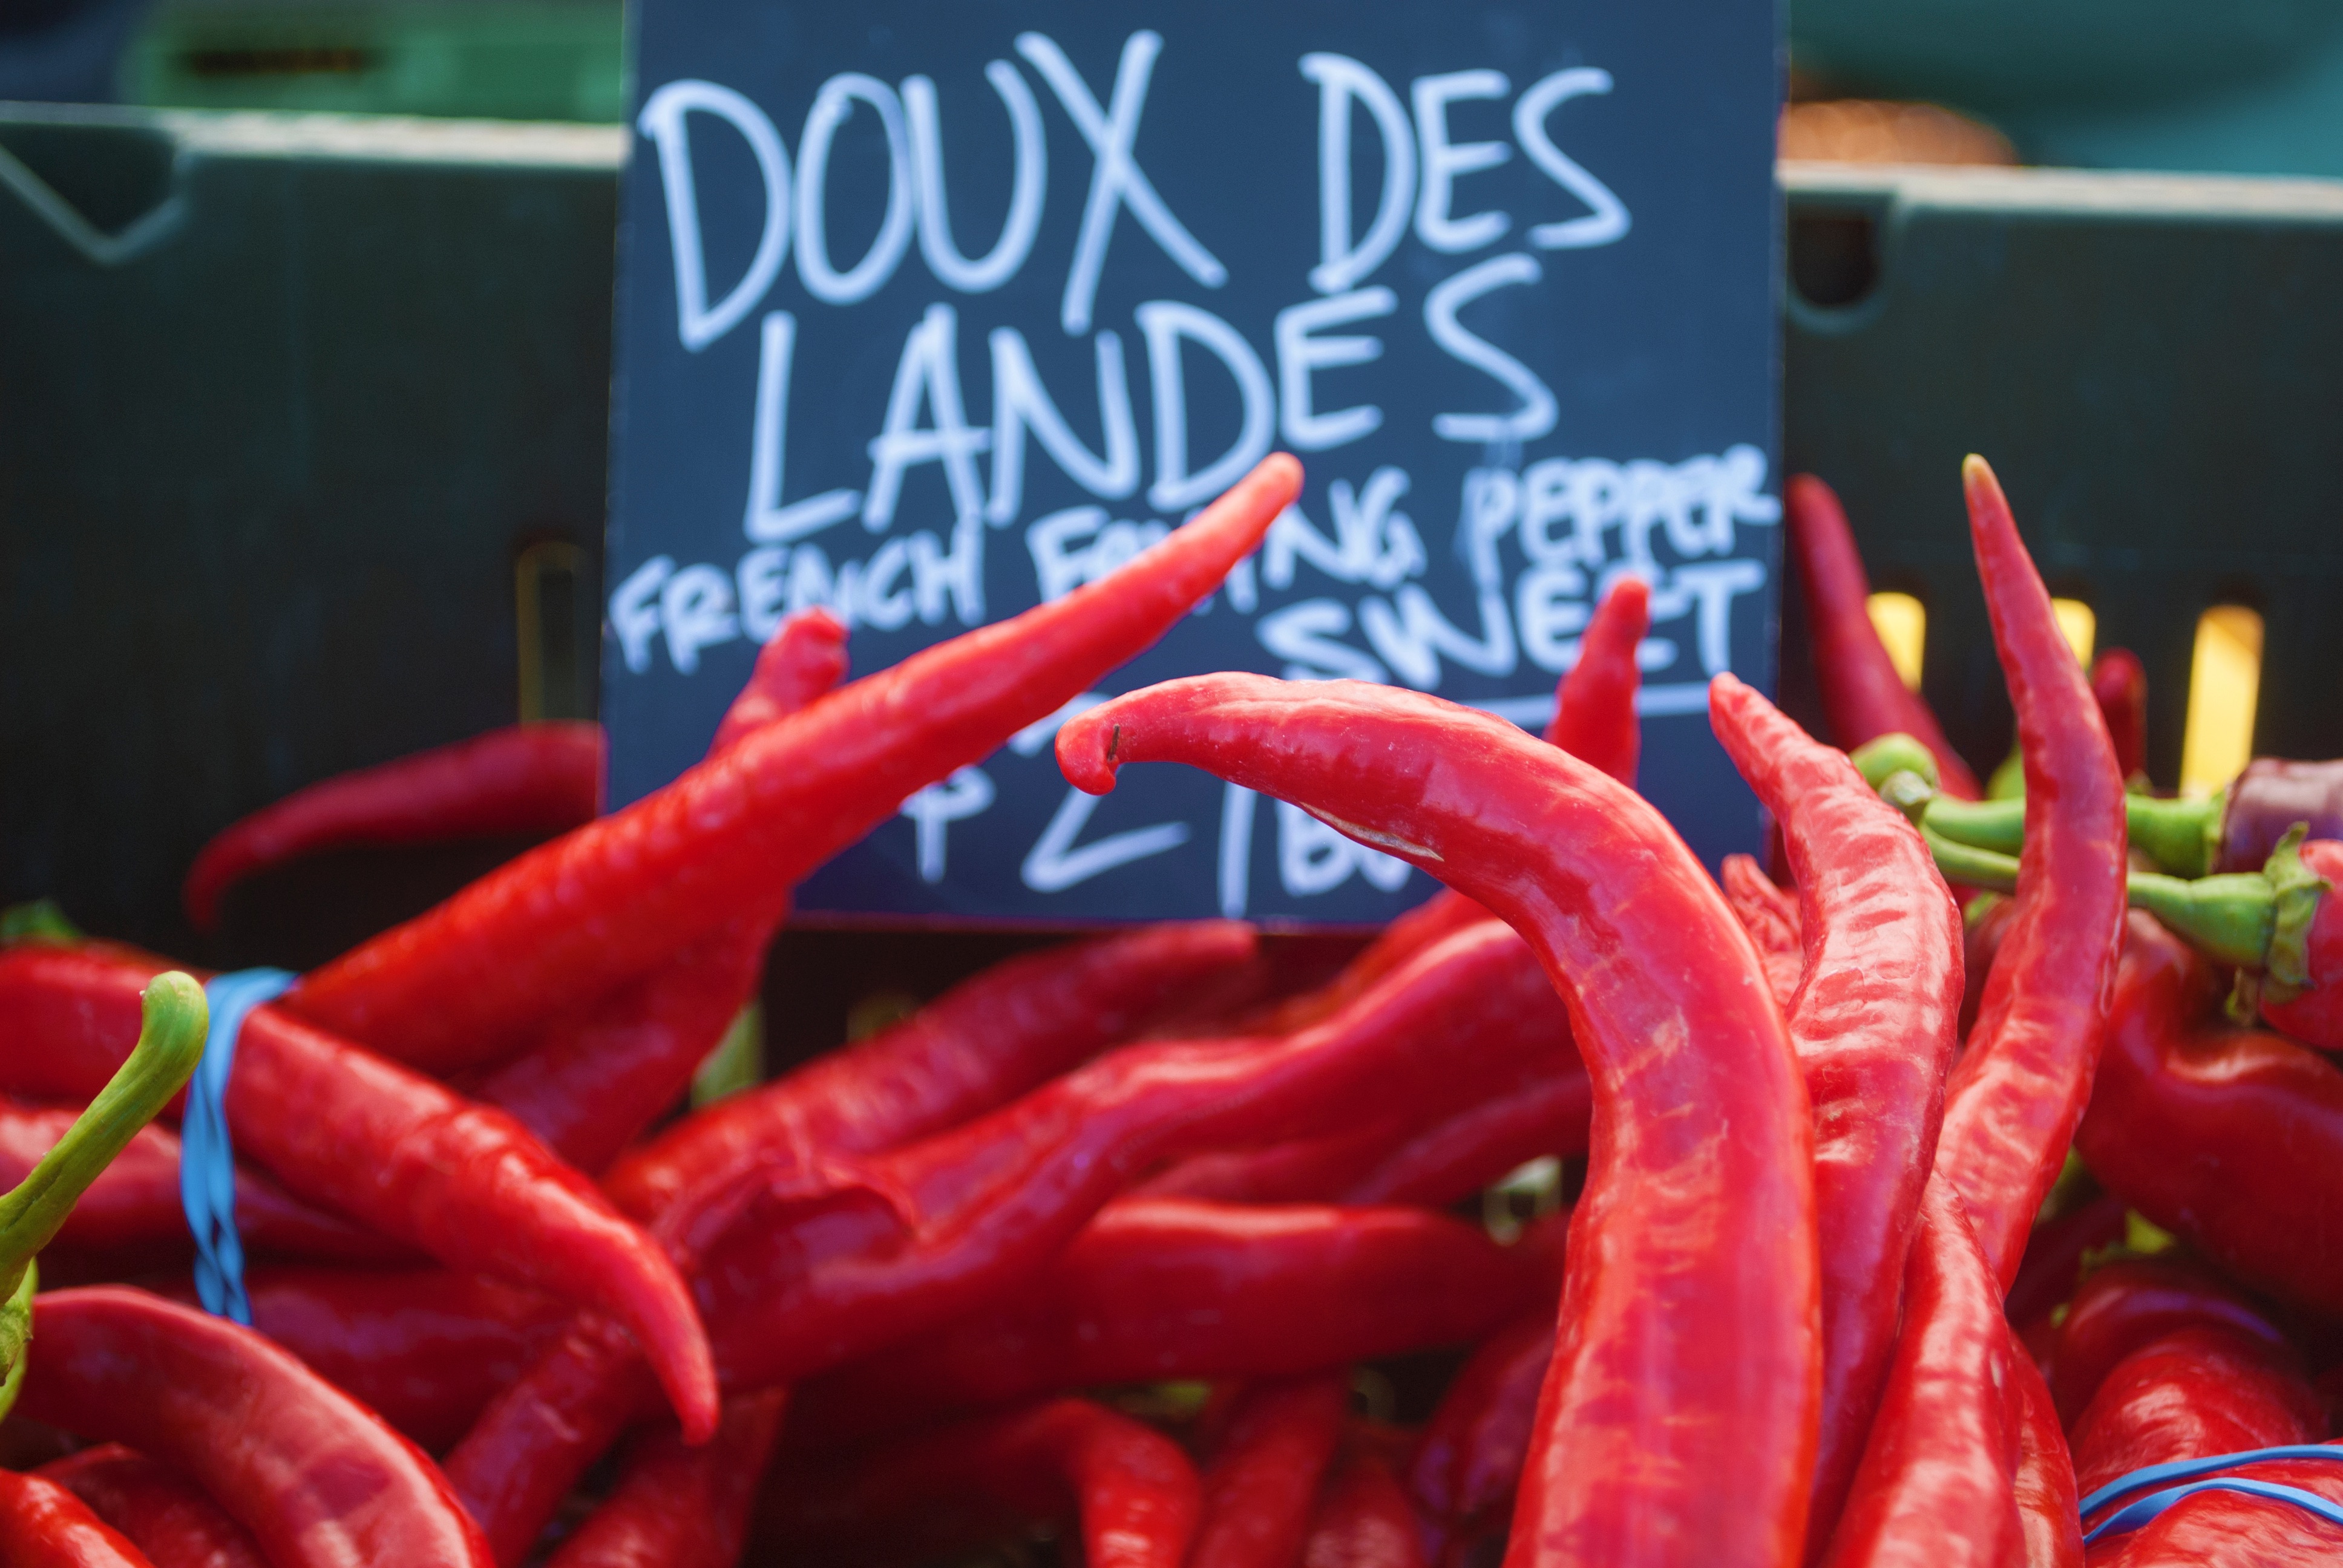
plant, food, red, produce, vegetable, flowering plant, chili pepper, cayenne pepper, land plant, bird's eye chili, bell peppers and chili peppers